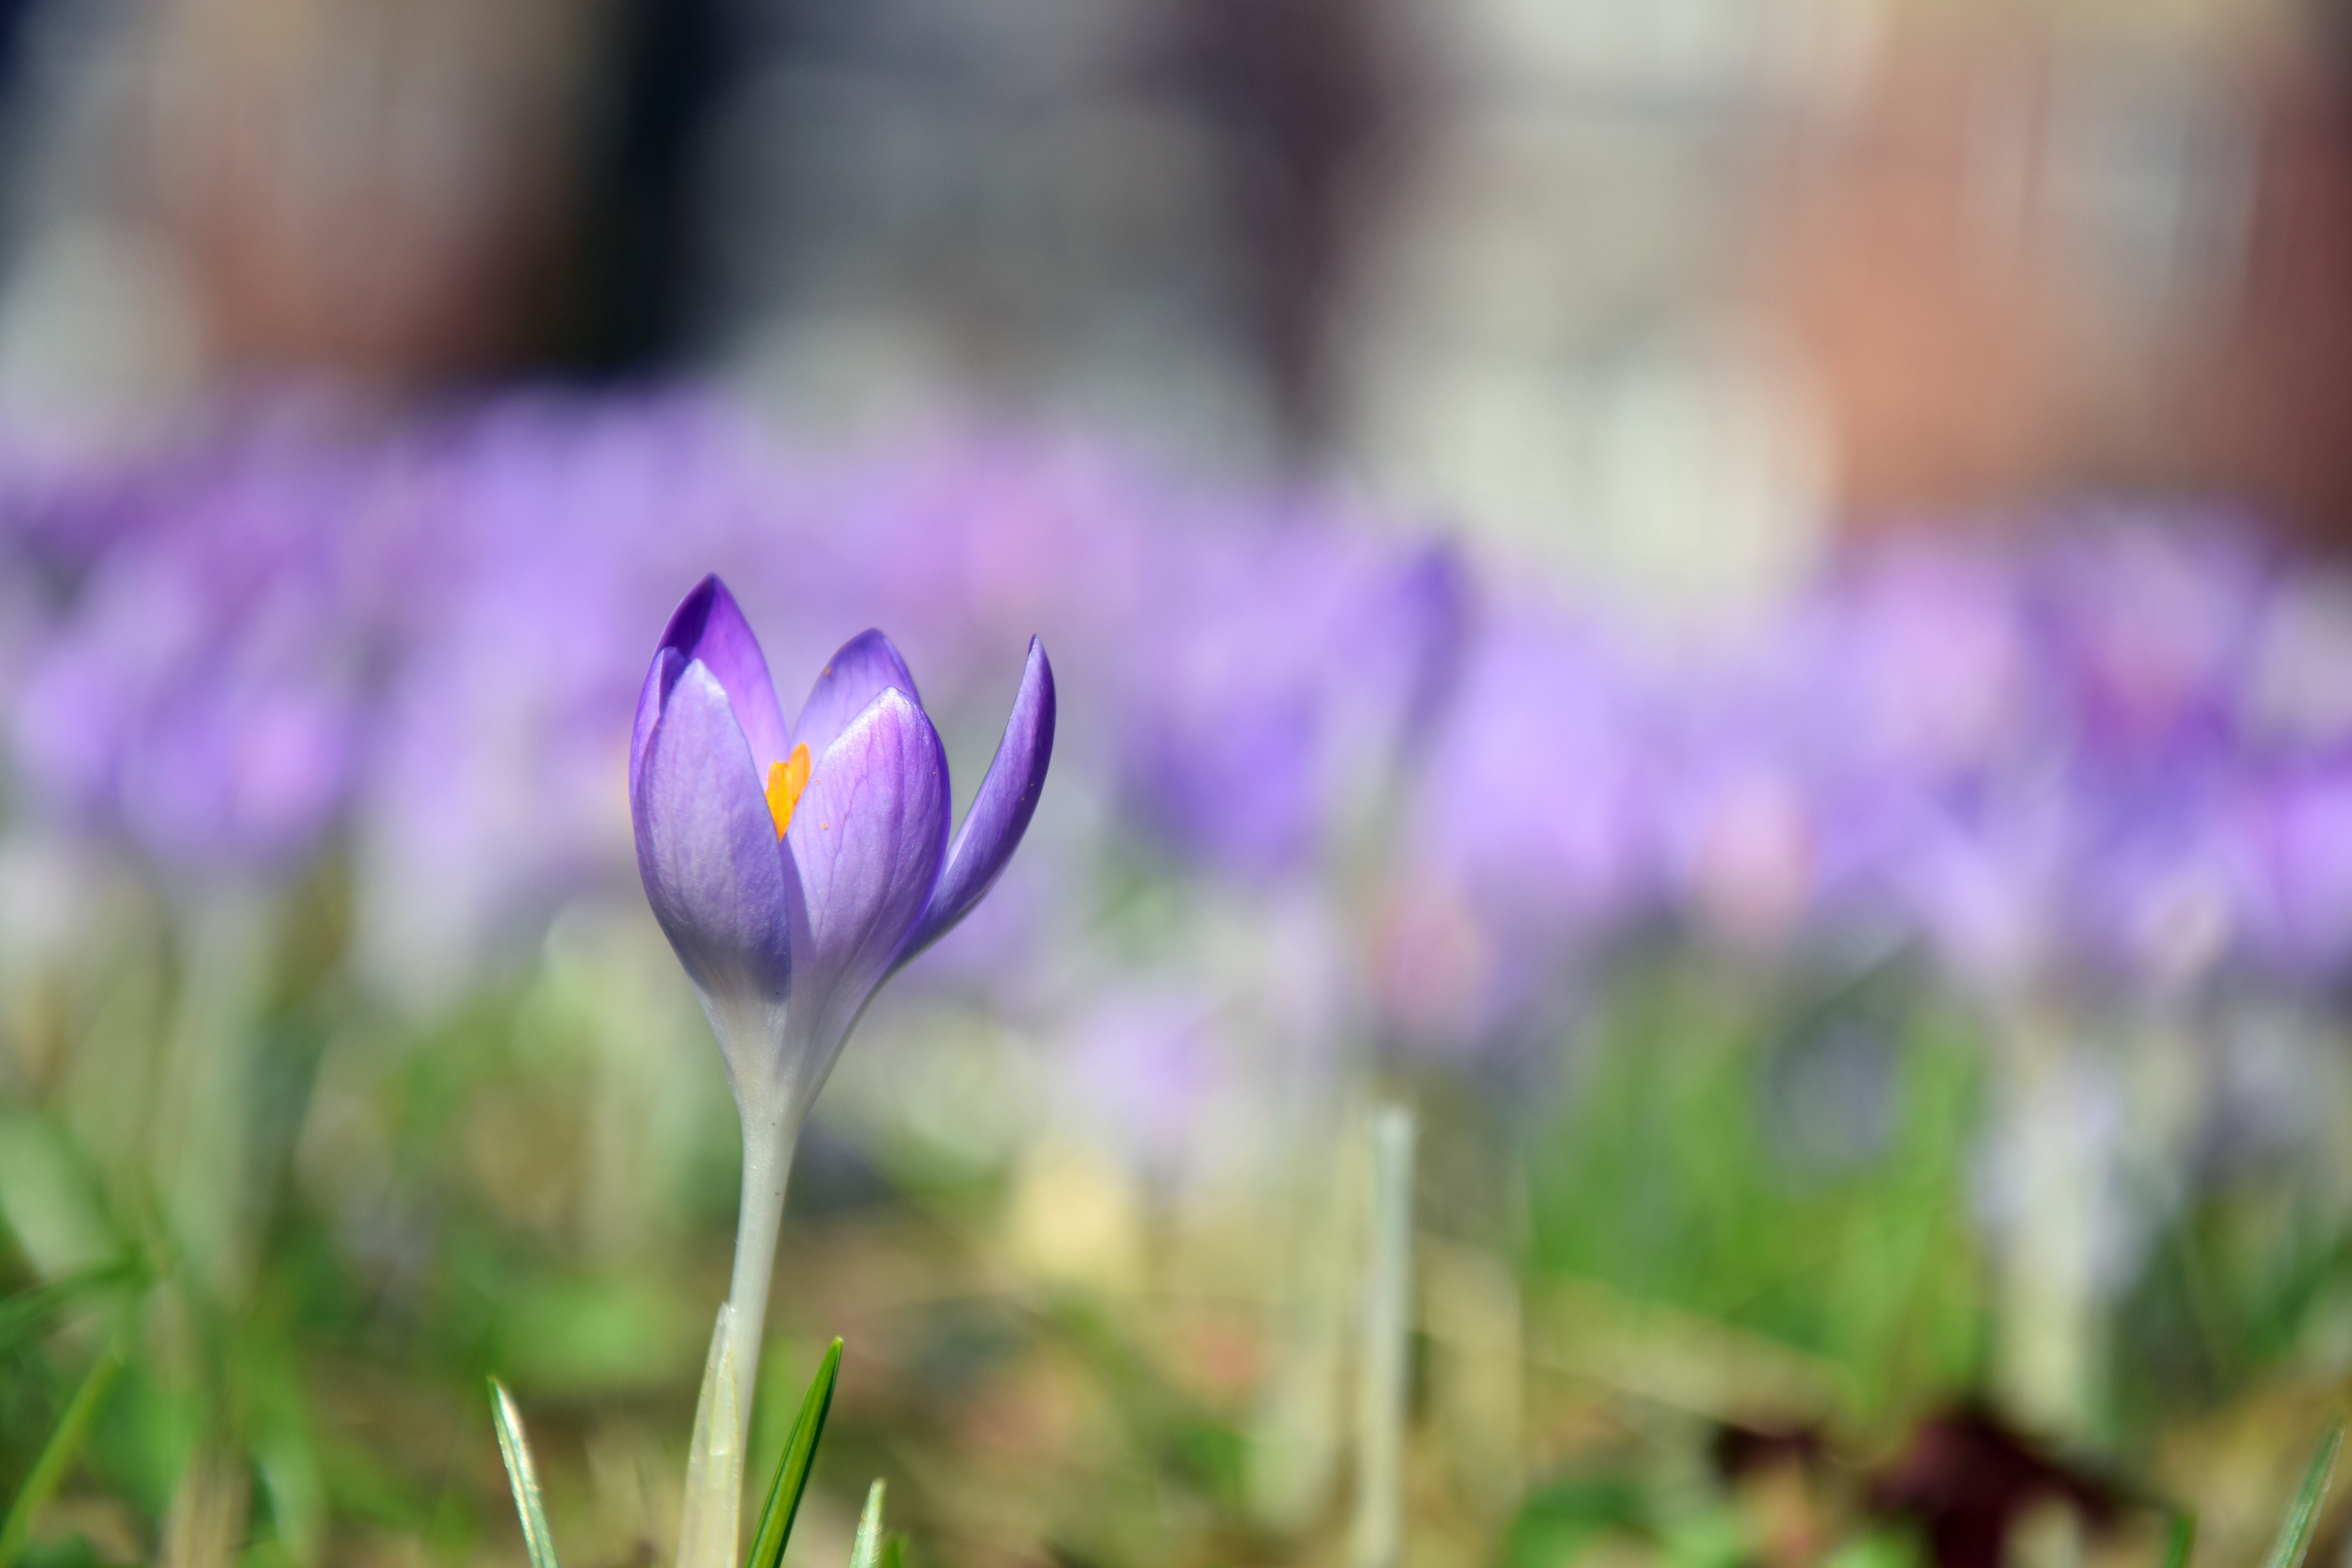
nature, grass, blossom, plant, field, meadow, flower, purple, petal, bloom, spring, flora, wildflower, close up, eye, crocus, time of year, macro photography, flowering plant, land plant, iris family